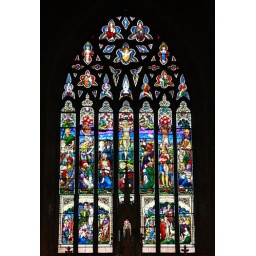
Stained glass window in St Patrick's Roman Catholic Cathedral, Armagh